Tony Lovato

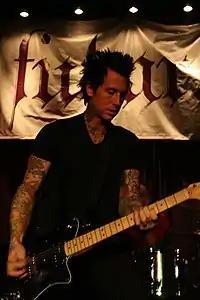
Lovato performing in 2008

A brief reunion a few years later set the stage for the band to get back together, and they toured as well as releasing the sixth studio album "Not What You Expected" in January 2013. Their first acoustic album, "Broken Down", was released in March 2014, and their second, "Broken Down 2", in October 2017.